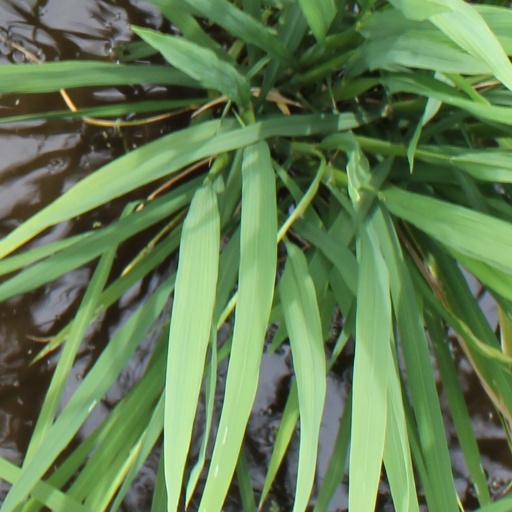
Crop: rice